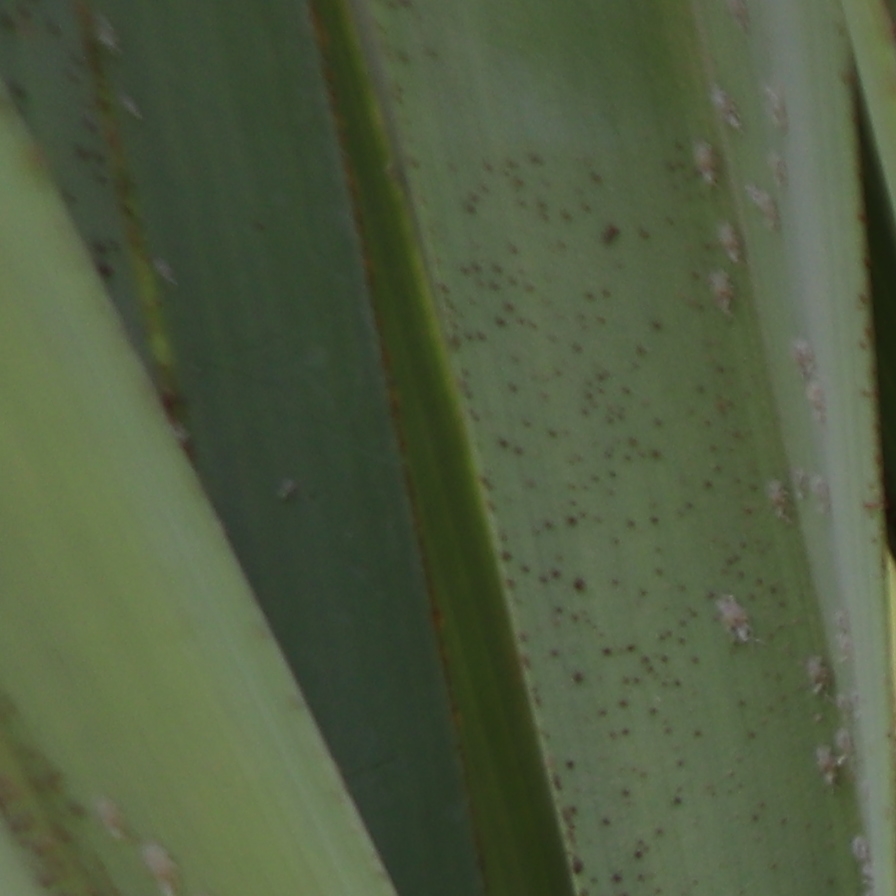
Label: Dubas